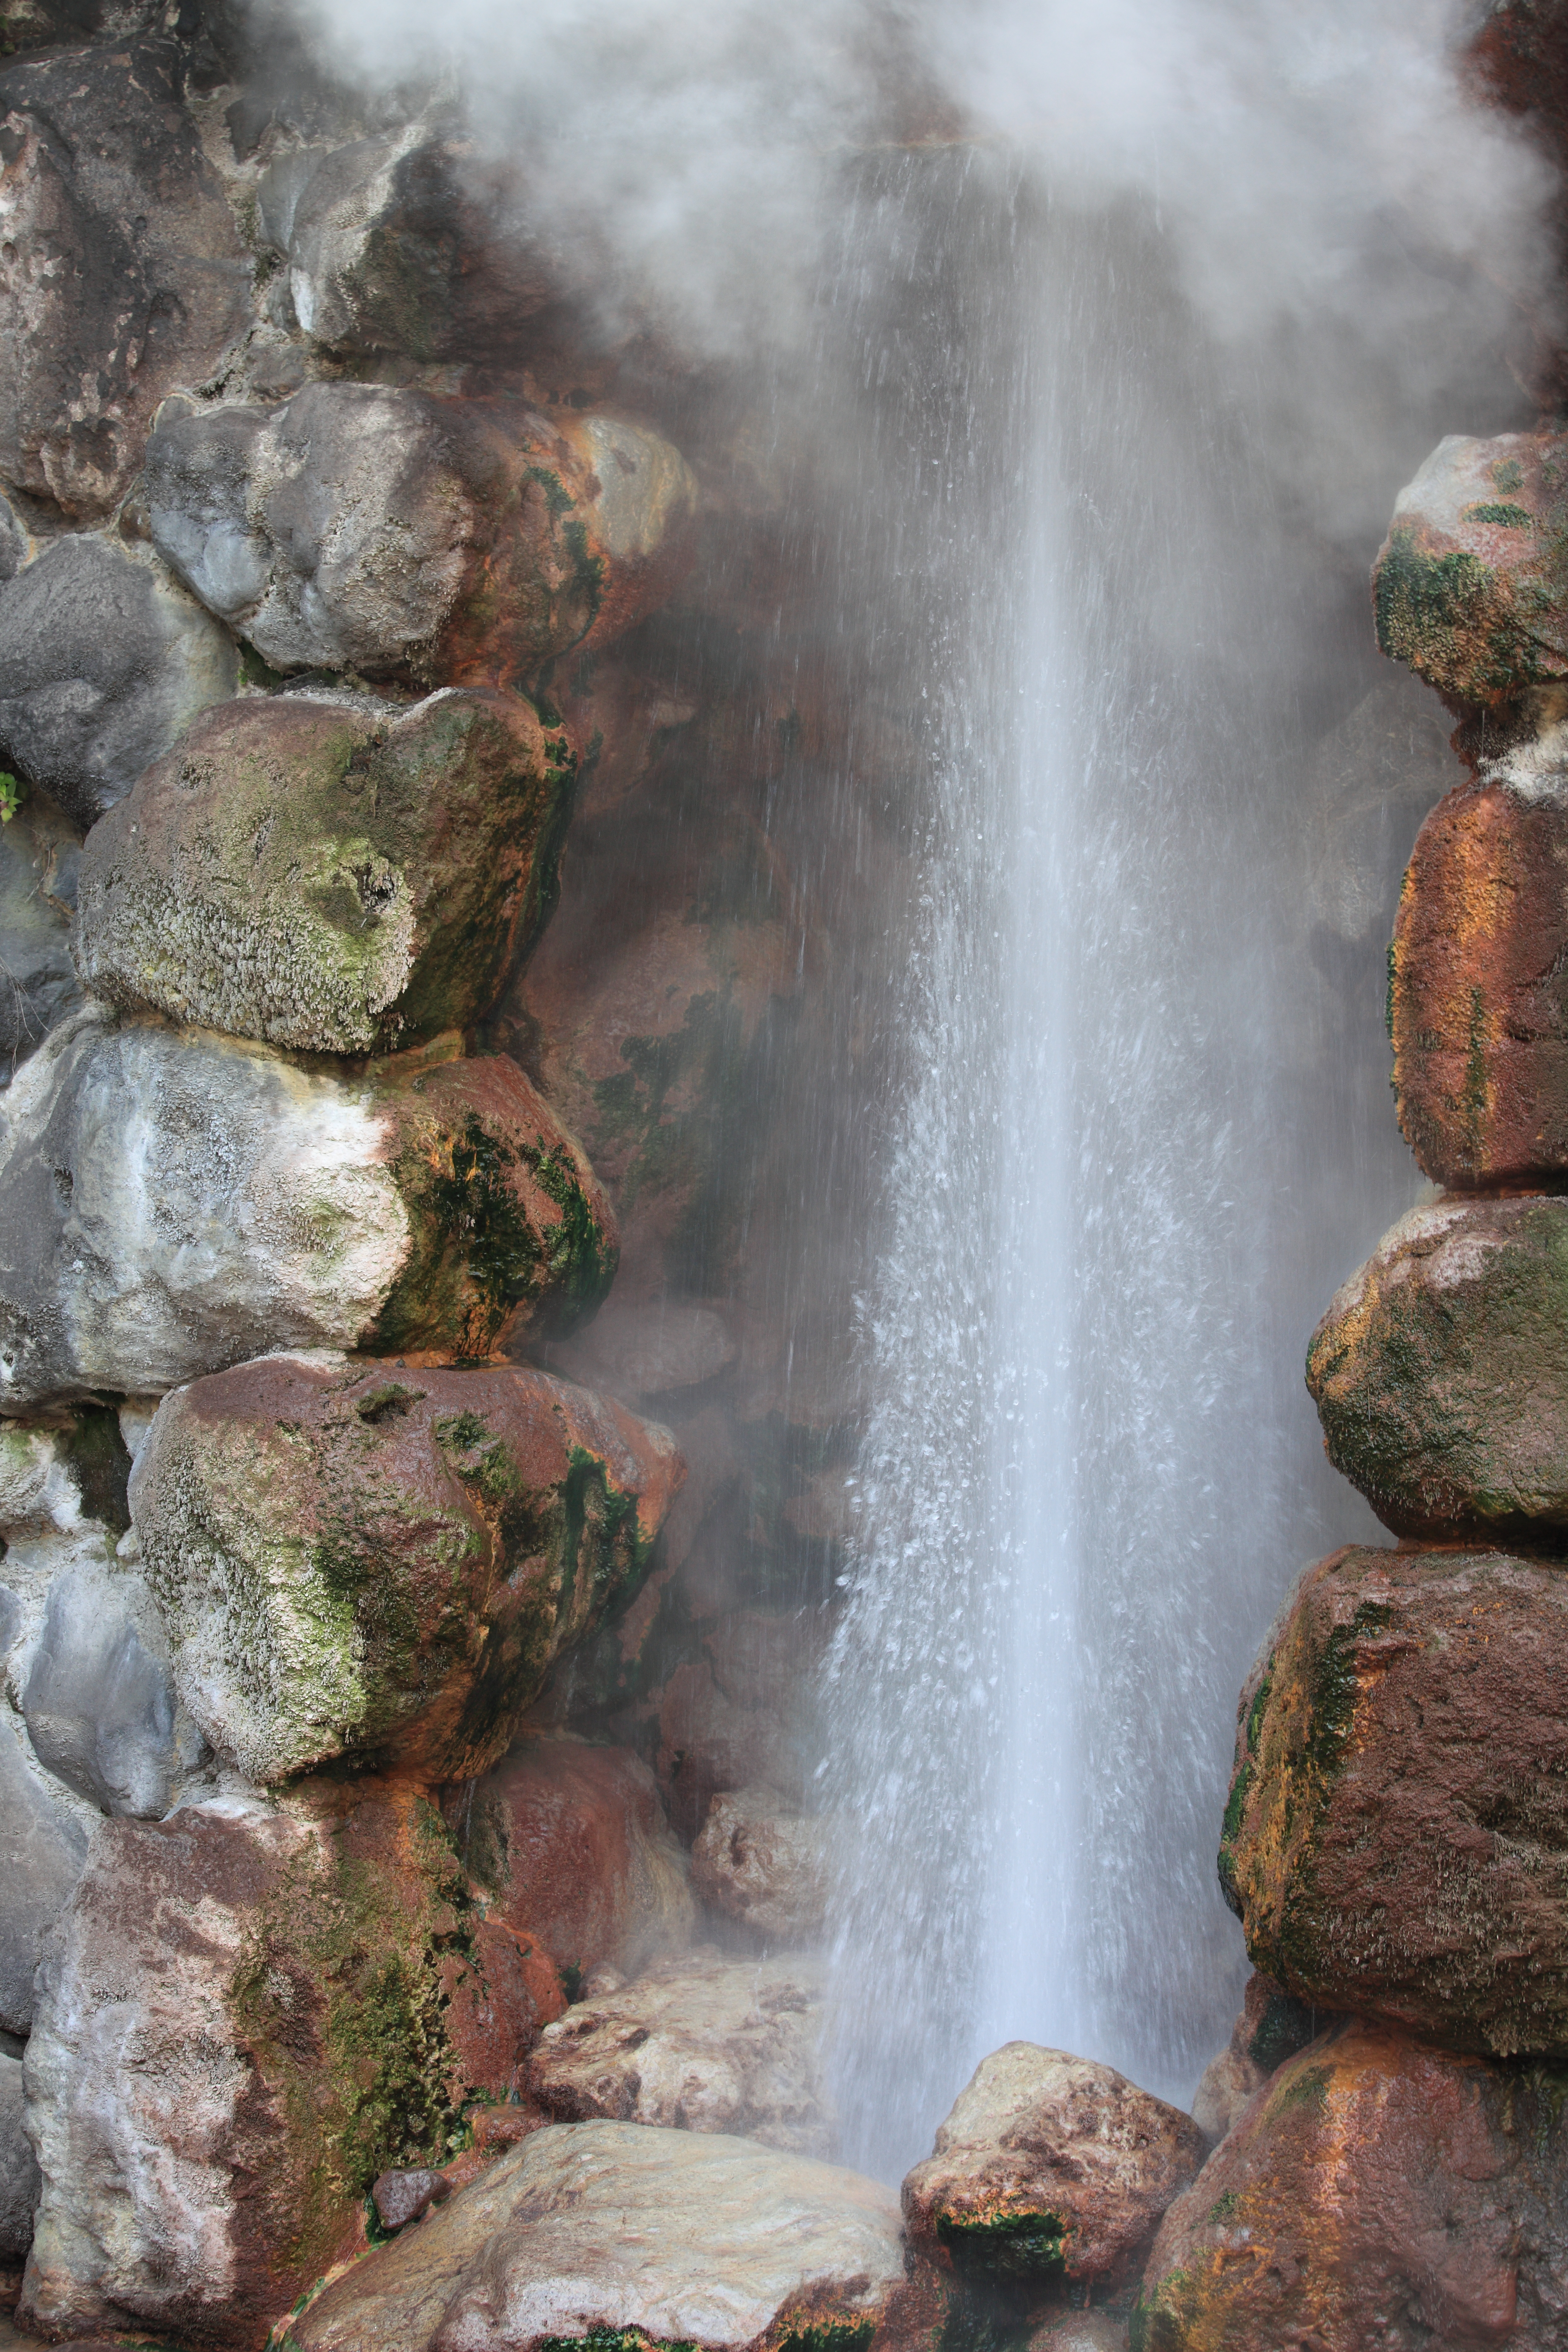
water, nature, rock, waterfall, leaf, stream, spring, high, autumn, material, body of water, cool image, hot, 5d, geyser, hires, markii, water feature, hi, res, resolution